Paisakari

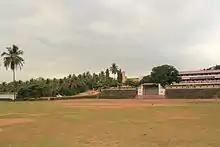
Panoramic view of the Devamatha church and St. Mary's U.P school onlooking the school ground and the stadium.

Paisakari is a village town located in the western ghats bordering Kerala and Karnataka, in Payyavoor Panchayath. Atypical of places share the socio-economic and geographic similarities, Paisakari is home to many educational institutions natured under the Church centric educational board and attracts students from the various parts of Kannur district, where it belongs.